CKPP-FM

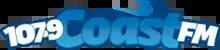
107.9 Coast FM logo 2015-2020

CKPP began broadcasting as "107.9 Coast FM" on October 20, 2015 At 12:00 PM EST.